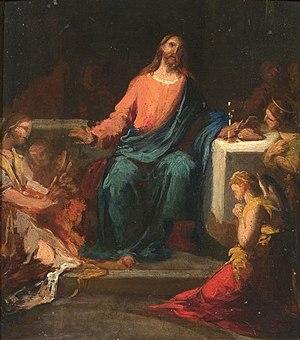
Tommaso Gazzarrini est un peintre italien qui a peint des sujets religieux et historiques dans un style néoclassique.